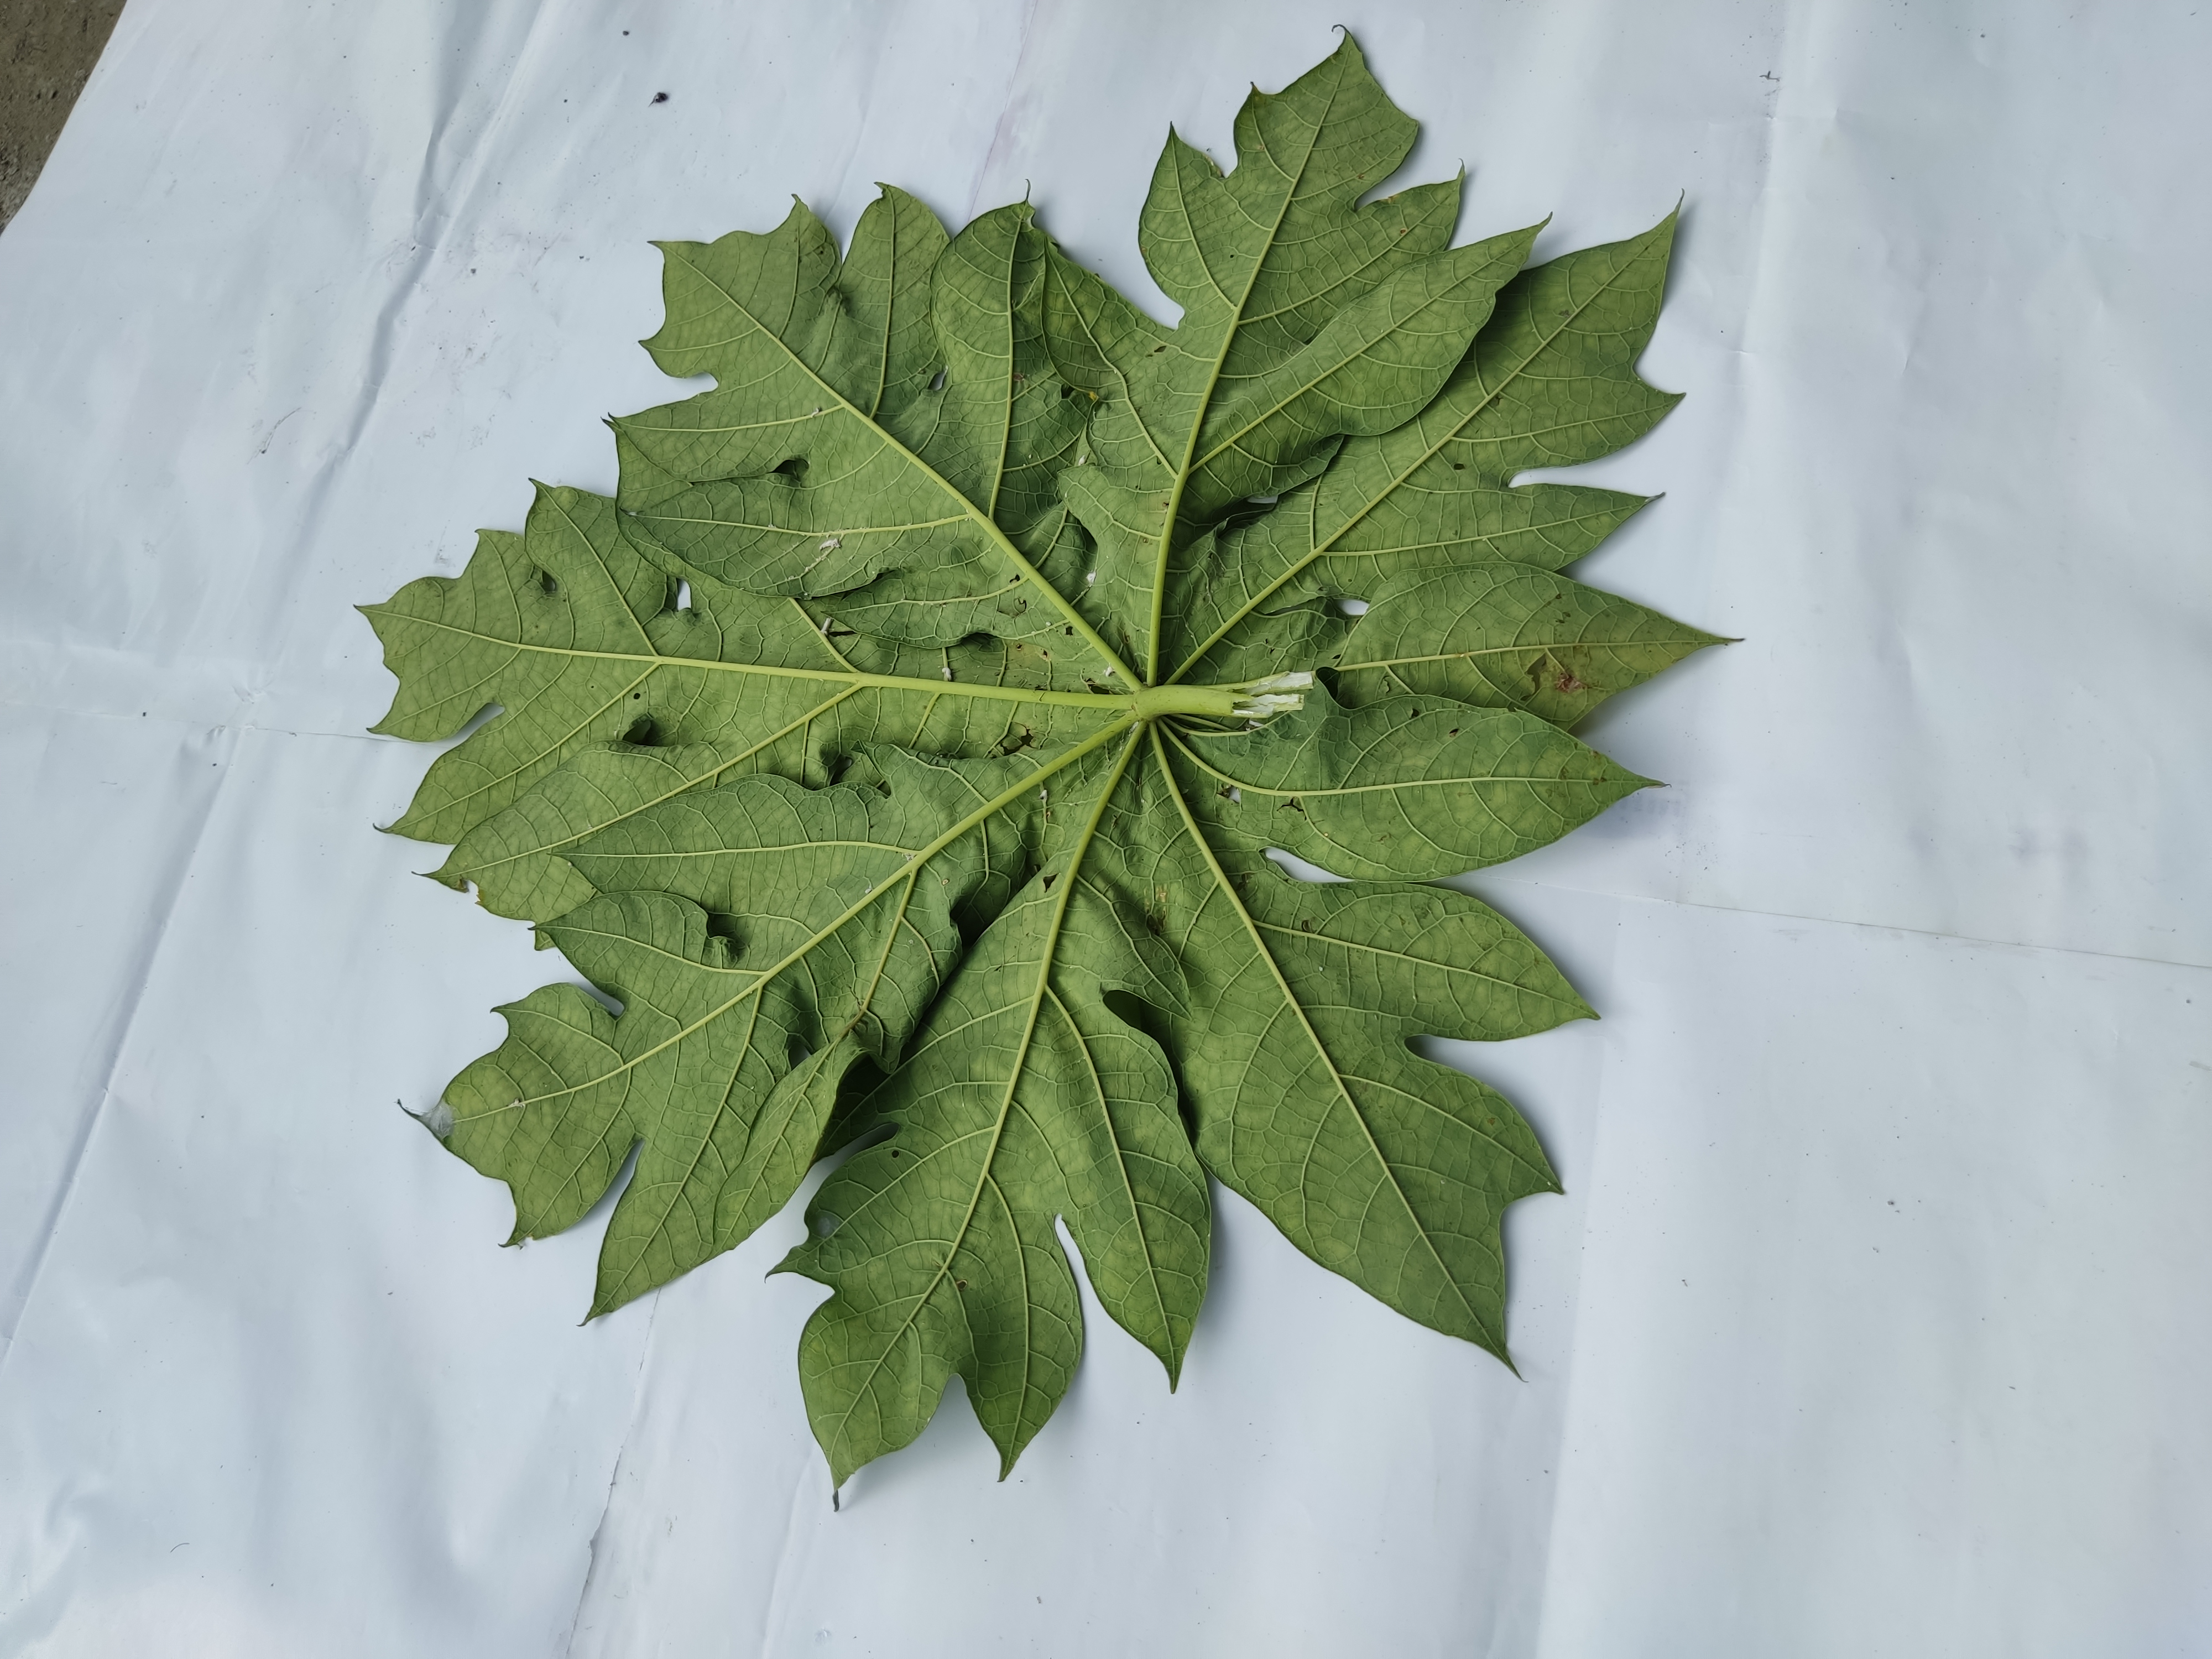
Label: Ring Spot